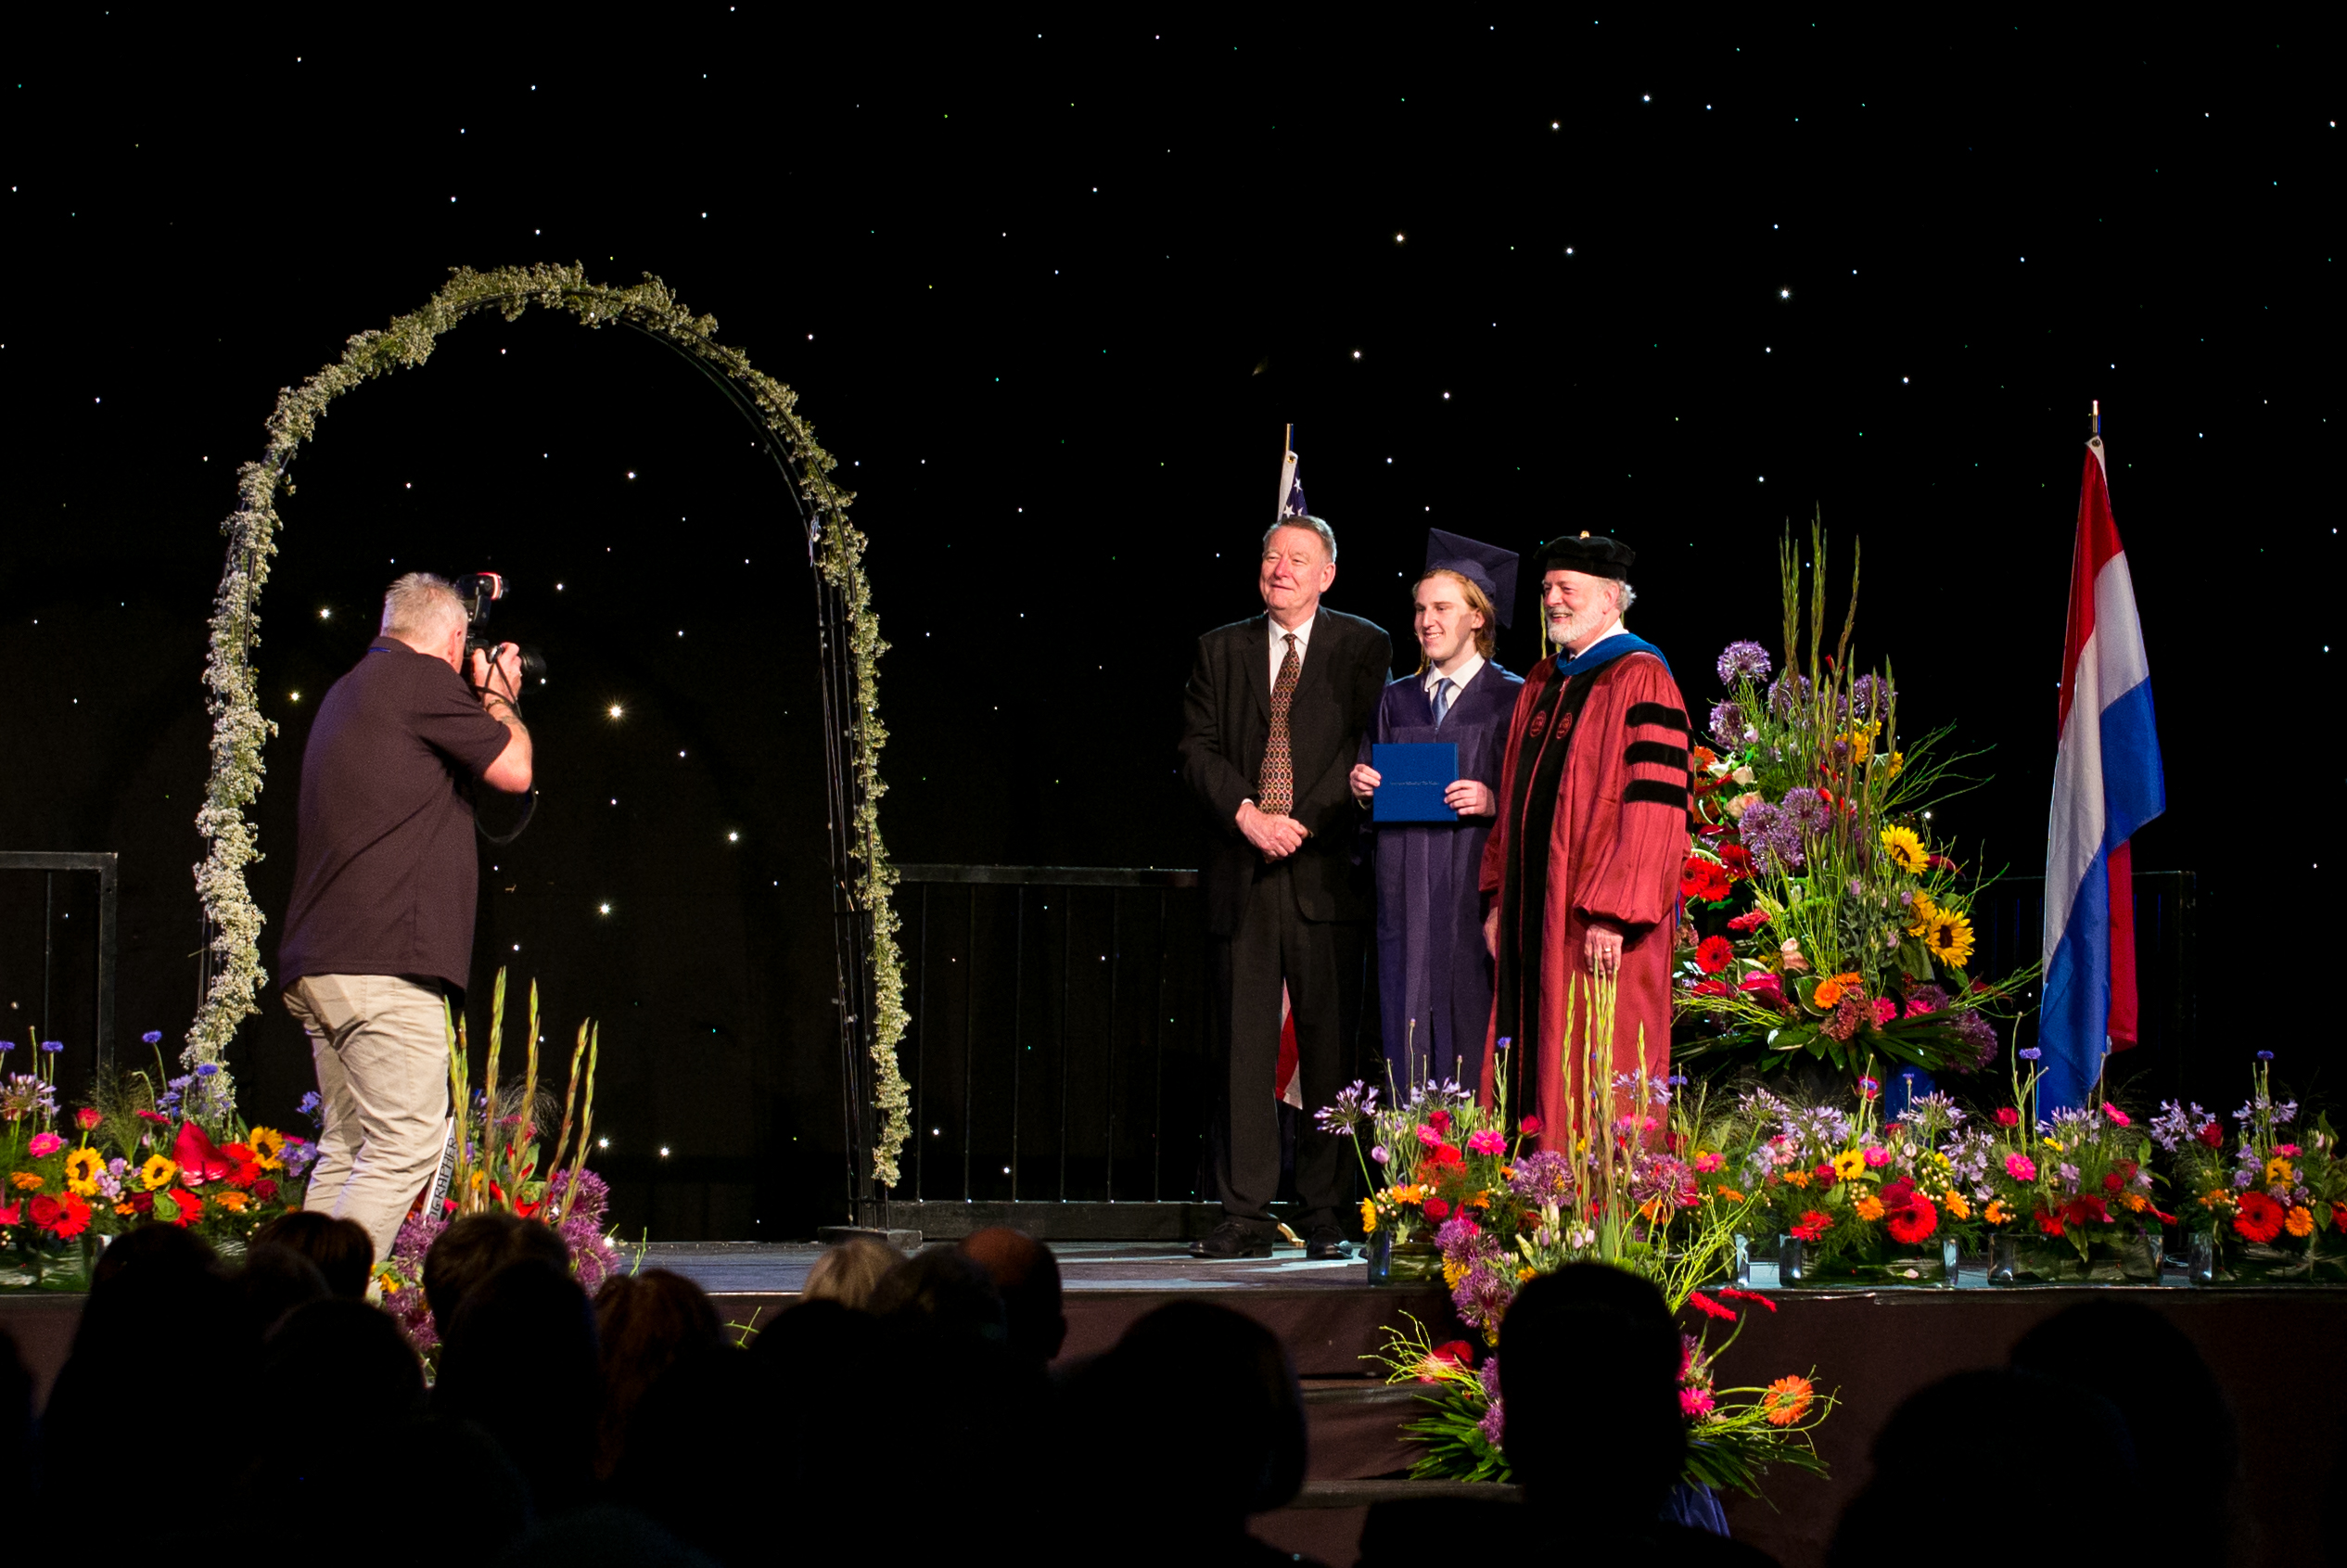
night, europe, high, ash, christmas, christmas decoration, holland, hague, netherlands, international, m, american, students, cap, 50, school, senior, event, leica, 240, summilux, wassenaar, graduation, gown, musical theatre